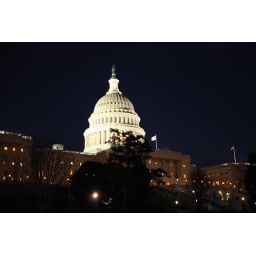
The Flags flying indicates that the house (right) and senate (left) are in session.